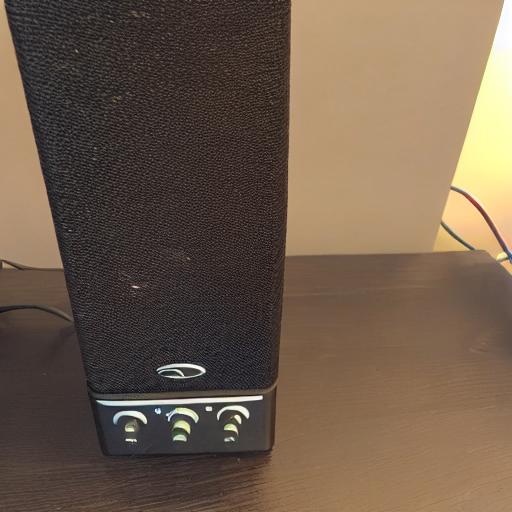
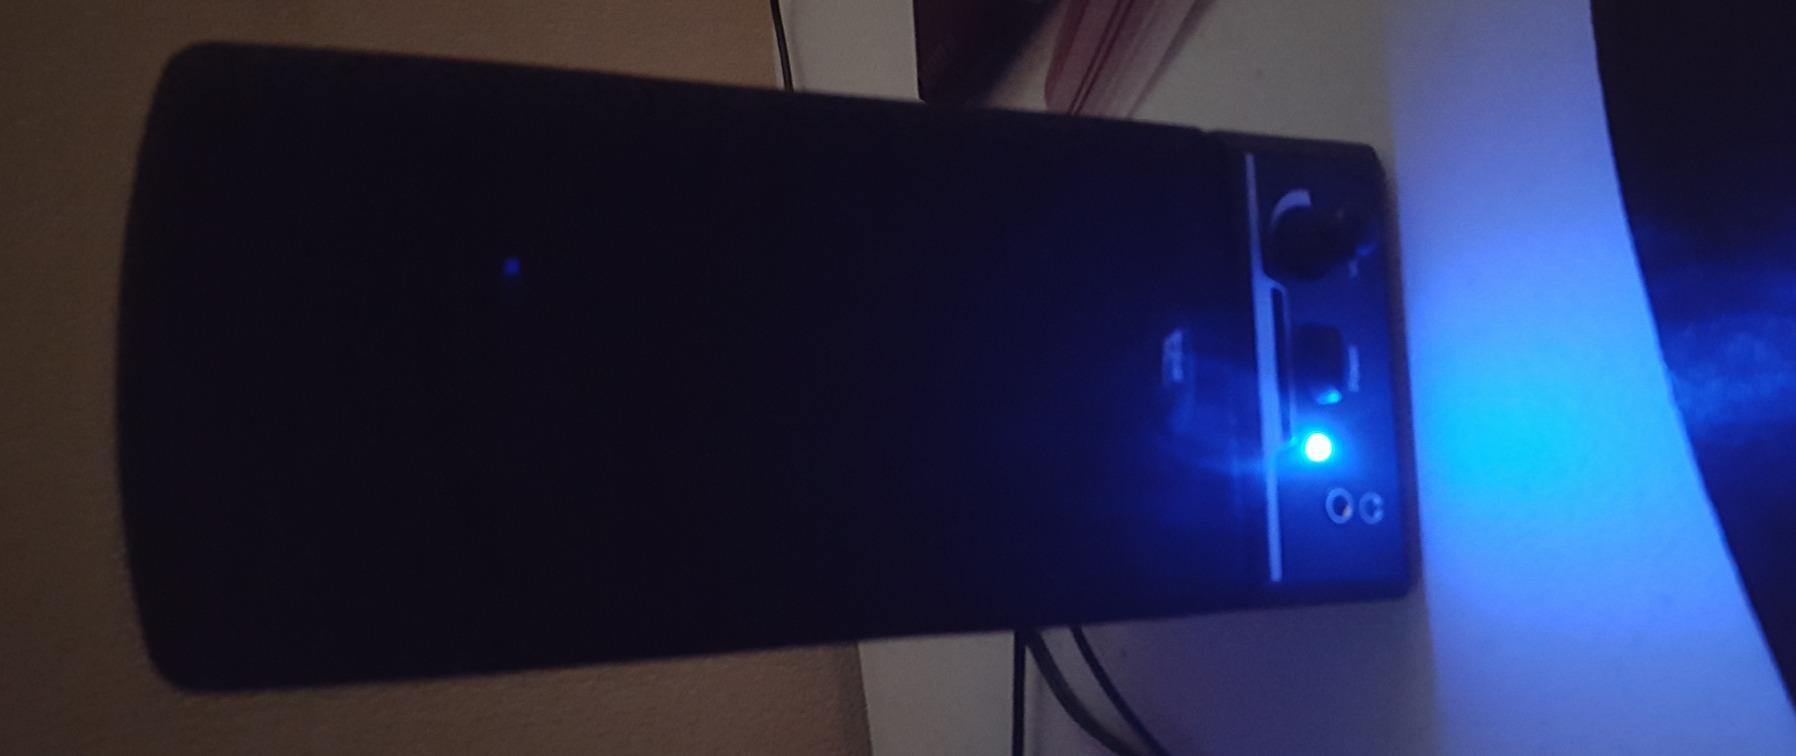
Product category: speaker
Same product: no